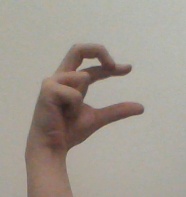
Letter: thal